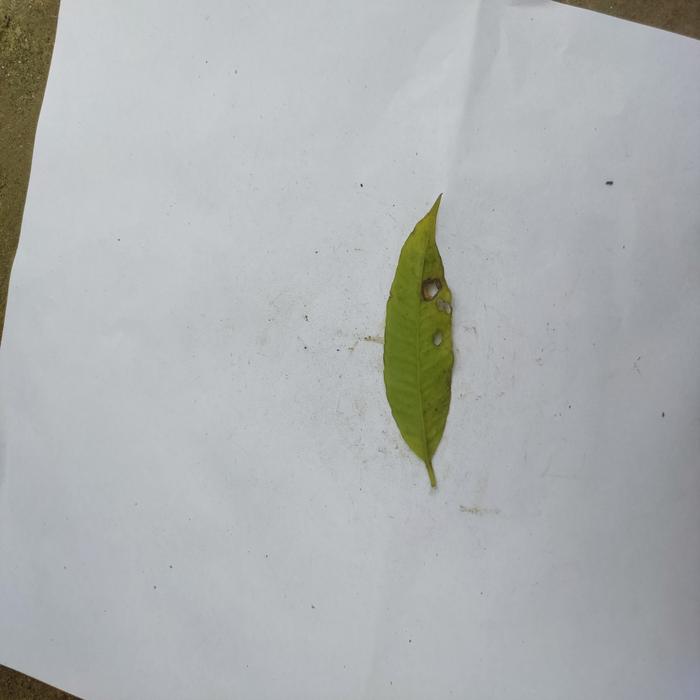
Crop: Hog Plum
Leaf condition: Anthracnose